2010 Canada anti-prorogation protests

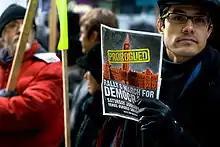
A group of protesters arrived outside the C.D. Howe Institute in downtown Toronto on 20 January to voice their discontent with Stephen Harper and his prorogation of parliament.

The first session of the 40th Canadian Parliament opened on 18 November 2008, after the Conservative Party, led by Prime Minister Stephen Harper, won a strengthened minority in that year's election, increasing their seat count by 16. The leaders of the parties in opposition—the Liberal Party, NDP, and the Bloc Québécois—soon initiated talk of voting non-confidence in the government and offering themselves as a coalition government to Governor General Michaëlle Jean. However, Stephen Harper delayed the confidence vote scheduled for 1 December and advised the Governor General to prorogue parliament from 4 December 2008, to 26 January 2009. The opposition coalition dissolved shortly after, with the Conservatives winning a Liberal supported confidence vote on 29 January 2009.